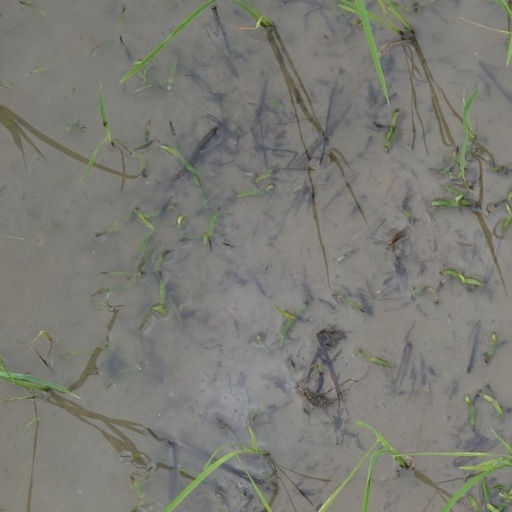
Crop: rice